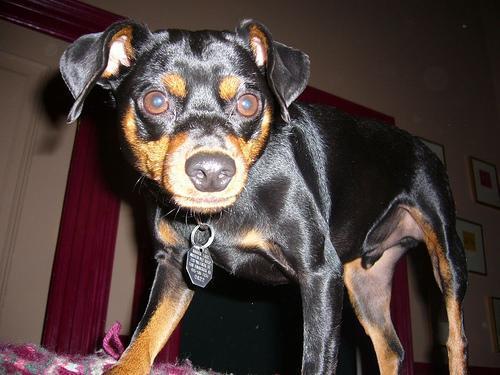
miniature_pinscher